White Hart Lane

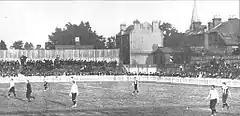
First match at White Hart Lane, Spurs vs Notts County, 4 September 1899

The first game at the Lane to mark its opening was a friendly against Notts County on 4 September 1899, with around 5,000 supporters attending, generating a gate receipt of £115. The first goal at the Lane came from Tommy McCairns of Notts County, followed by an equaliser from Tom Pratt and a hat-trick from David Copeland, ending in a 4–1 home win. The first competitive game on the ground was held five days later in front of an 11,000 crowd against Queens Park Rangers, which Spurs won 1–0 with the only goal scored by Tom Smith.